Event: Ecuador Earthquake
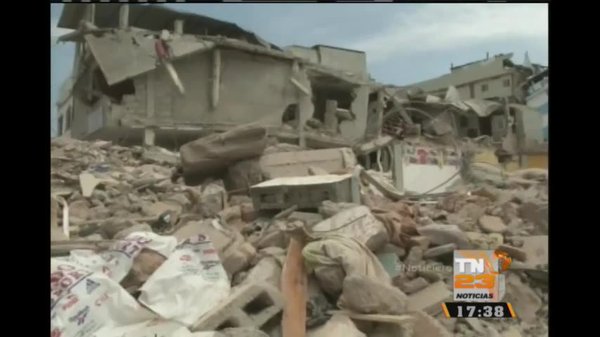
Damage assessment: damage